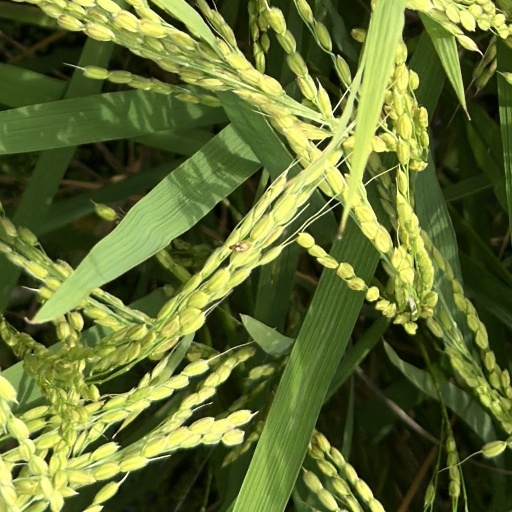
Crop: rice